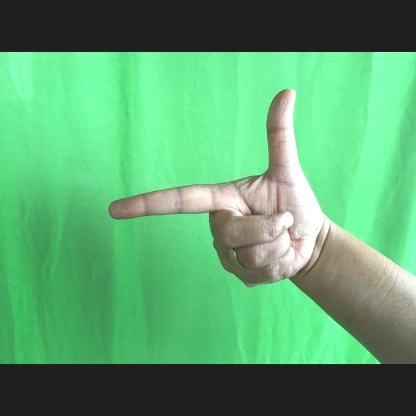
Mudra: Chandrakala